National Technical University of Athens

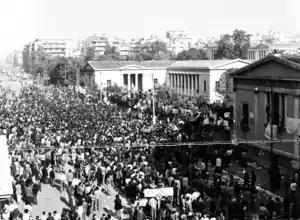
"Protesters outside NTUA's Patission Complex during the Athens Polytechnic uprising in November 1973.

The Polytechnion Uprising of November, 1973, marked a turning point in Greece's struggle against the military dictatorship that had seized power in 1967. This historic event, which began with student protests at NTUA, culminated in a brutal crackdown by the regime.